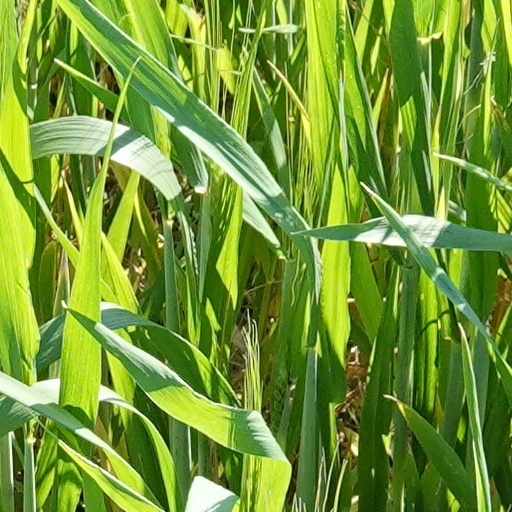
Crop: wheat